Conservation and restoration of paintings

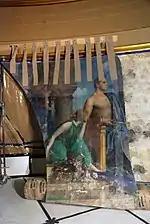
Removal of painting mural to repair support wall.

Acrylic paintings were introduced in the 1950s and the material differs from oil paint in chemical and physical properties. There are two types of acrylic paints used in acrylic paintings. There is solvent-based and water-based. Solvent-based acrylic paints are soluble in mineral spirits, and water-based acrylic paints are water-soluble. Acrylic paint differs from oil paint in both its quick drying time, and how the paint dries. Acrylic paint dries in as little as thirty minutes, and dries by the evaporation of the solvent or water.